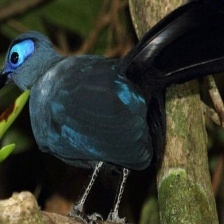
Species: BLUE COAU
Scientific name: COUA CAERULEA